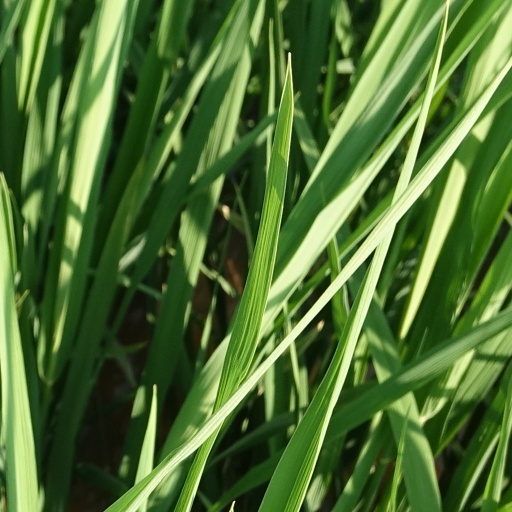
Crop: rice